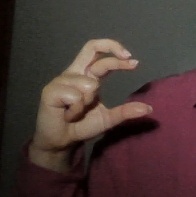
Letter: thal